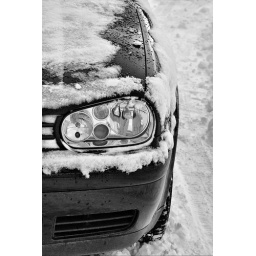
...a lot of fun to drive in the snow on a forest crossing road